Media in Jammu and Kashmir

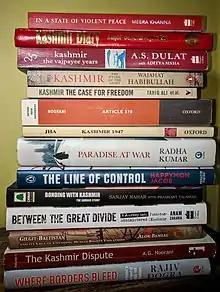

Kashmiri cinema and Dogri cinema are major film and music industries in Jammu and Kashmir. Music companies like KDMJAMMU, Music "Tape Industry (MTI) Studios", "Jammu and Kashmir Academy of Art, Culture and Languages" (JKAACL) and "T-Series Kashmiri Music " promote traditional Kashmiri folk music like "Chakri", "Henzae", "Wanvun", "Ladishah", "Bacha Nagma", "Dumhal", "Dogri Bhakh", "Gojri music" and top singers like Raj Begum, Vibha Saraf, Qazi Touqeer, Shameem Dev Azad, Nargis Khatoon Bushra & Uzma (twins), Mehmeet Syed, Sakeena Reshi, Pragaash, Shabnam Naz, Shameema Akhtar, Sheela Zargar, Shazia Bashir, Zahida Taranum, MC Kash. During the Kashmir conflict following 1989, cinema halls were closed. Kashmiri militants said that films in movie halls were "un-islamic" while the Indian Army used movie halls as garrisons. In 1999 attempts were made to reopen the movie halls, but after a series of attacks, soon they were shut again. The movie hall "Neelam" has been used by the CRPF till as recent as July 2018. During the "Kashmir World Film Festival" in 2017, Naeem Akhtar, a Kashmiri politician, talked about reopening of the cinema halls. Kashmir's first multiplex is under construction as of June 2020 while Jammu division has multiple multiplexes. Several multiplex cinemas are: